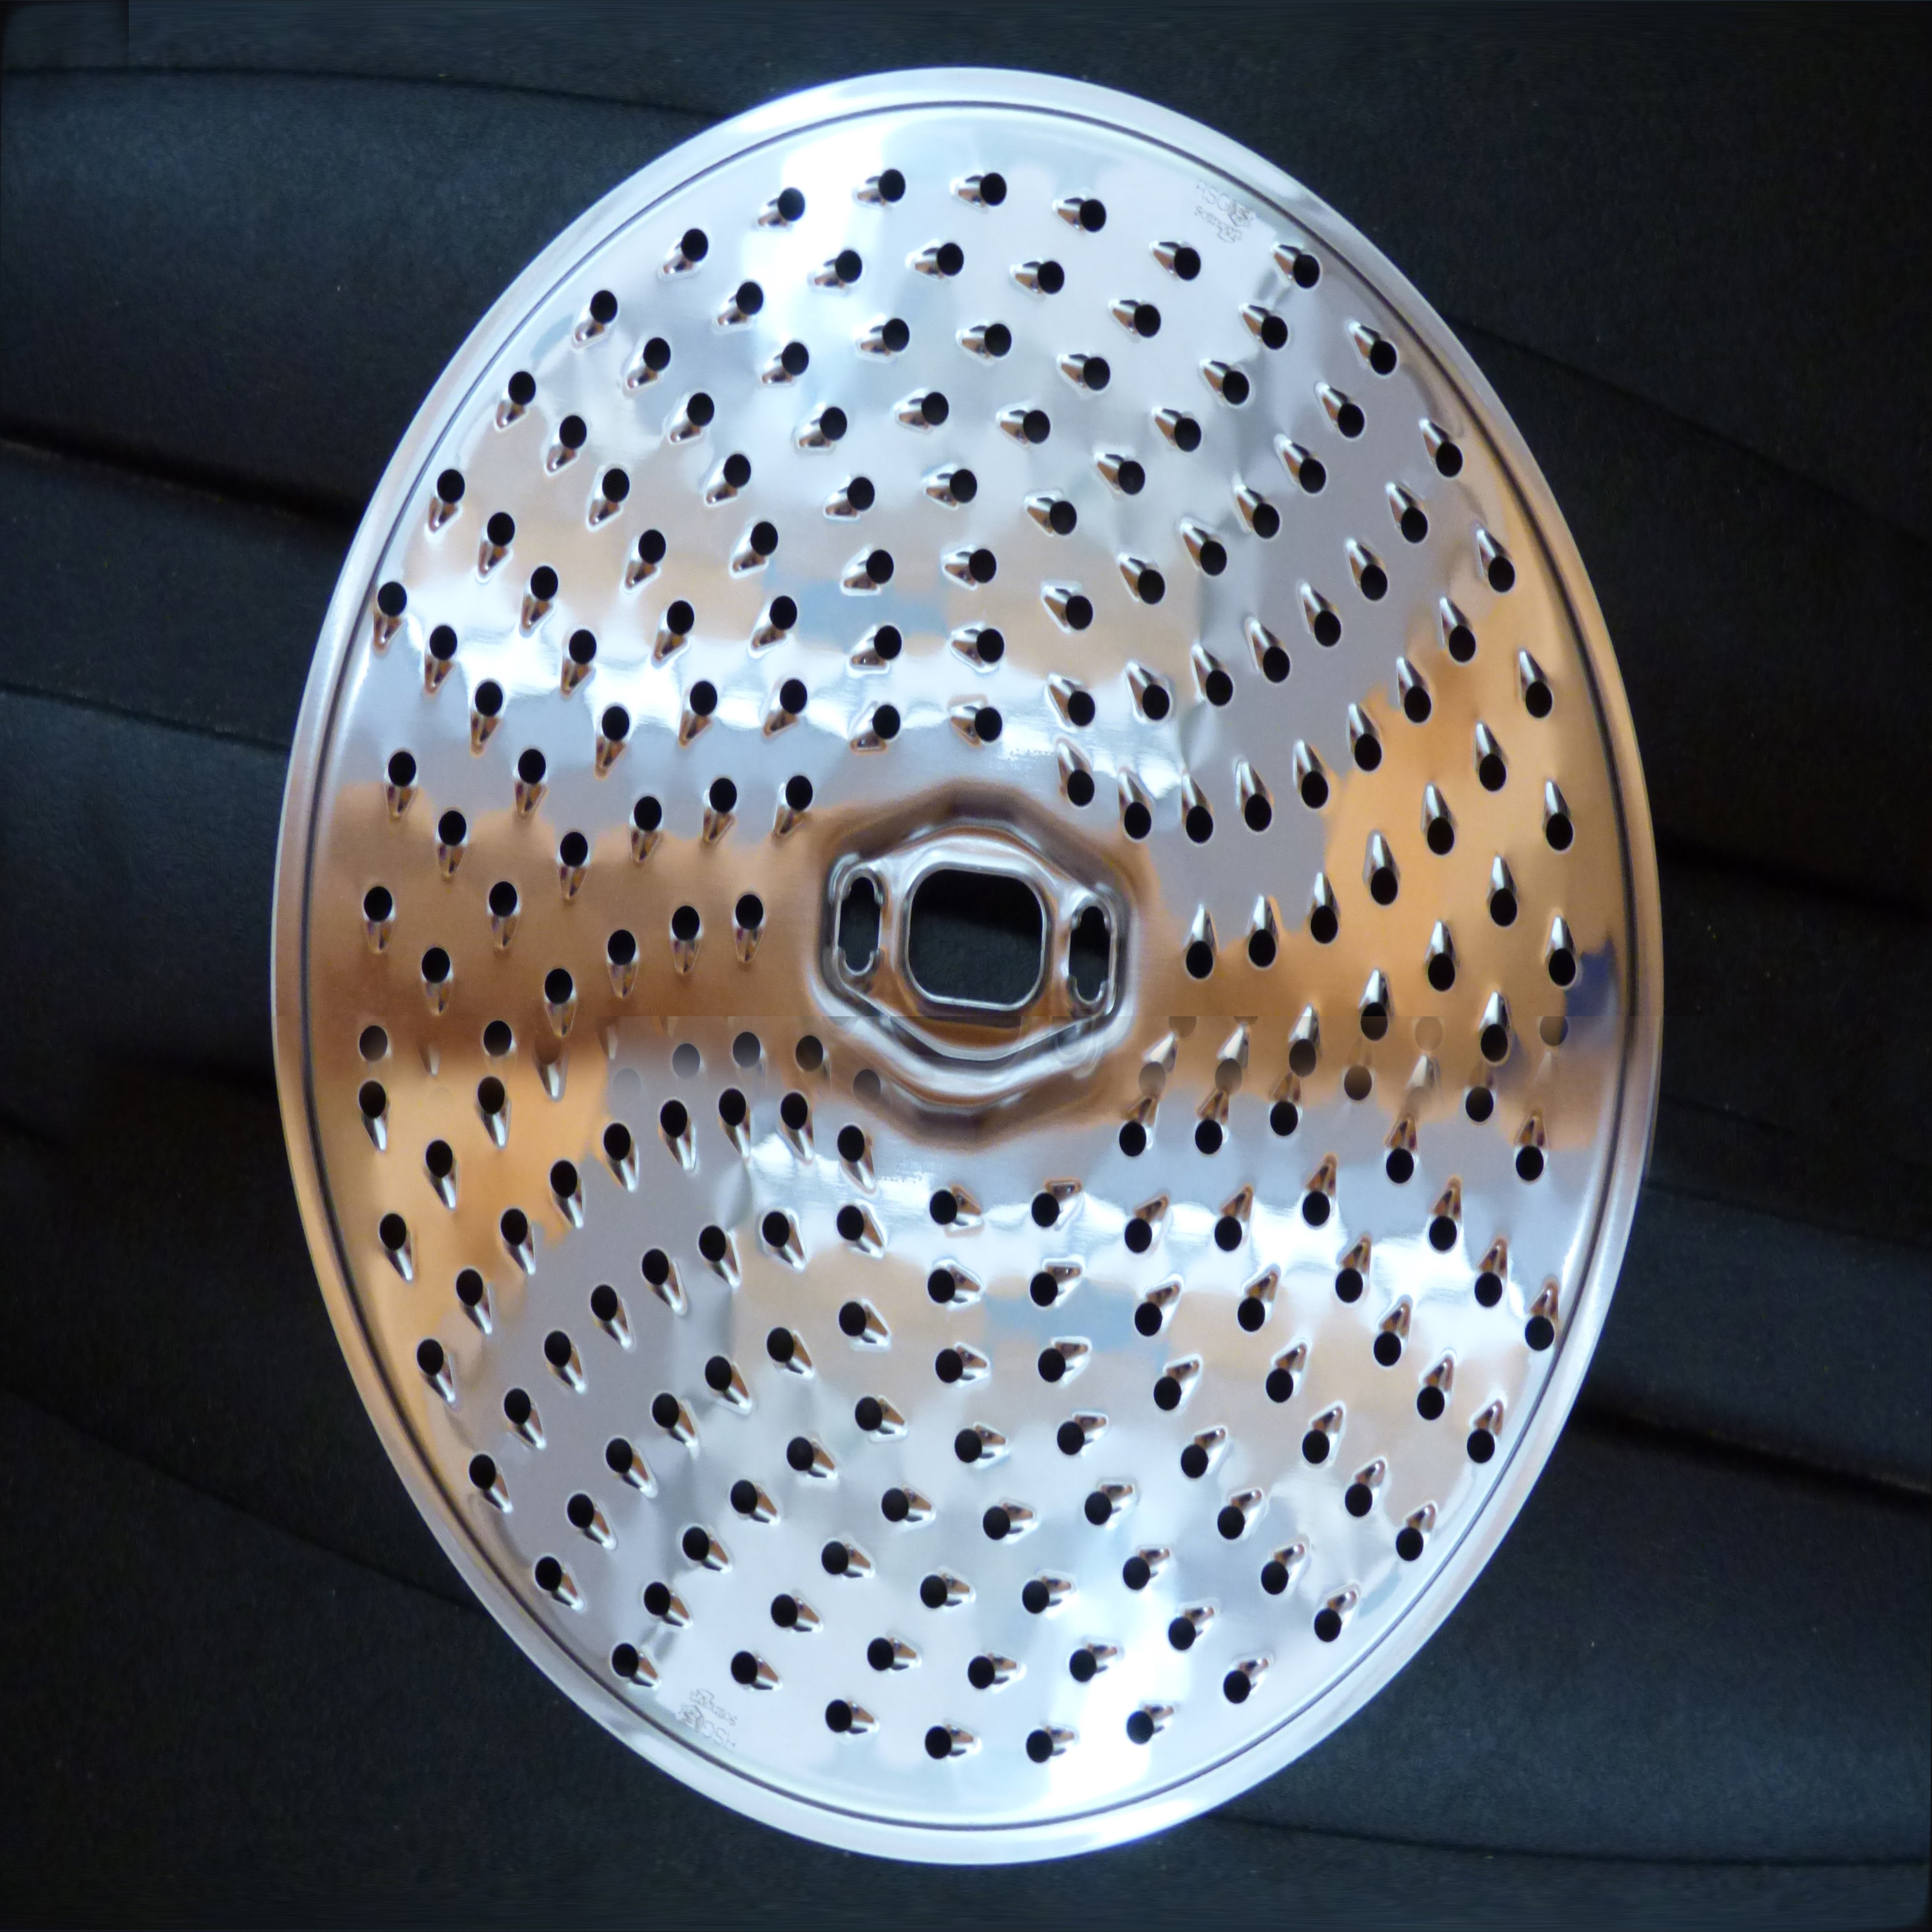
metal, slice, background, texture, chrome, product, wheel, hardware, rim, circle, font